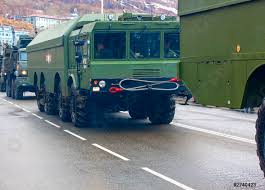
Label: Air Defense